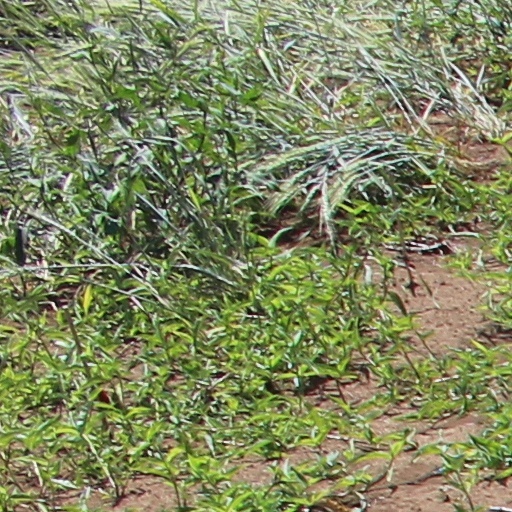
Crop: wheat